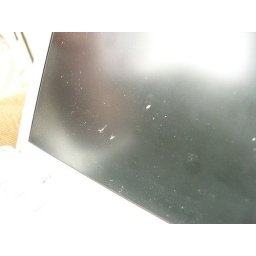
the screen got torn up by flying glass